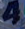
Number: 4